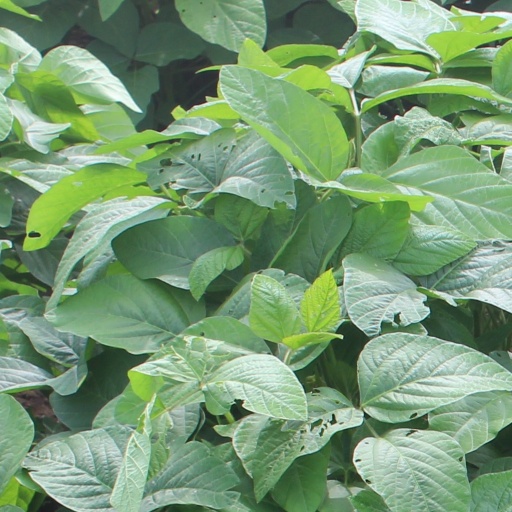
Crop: soybean